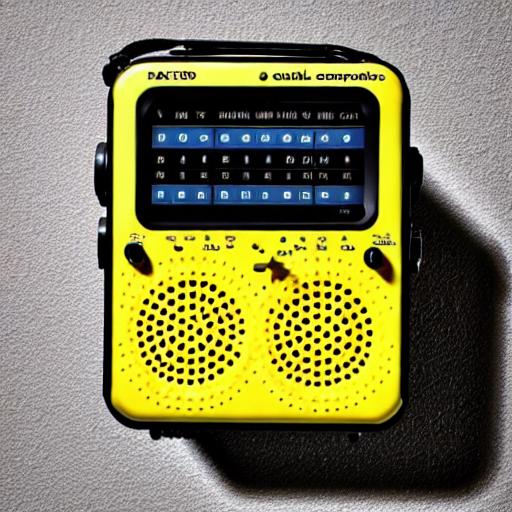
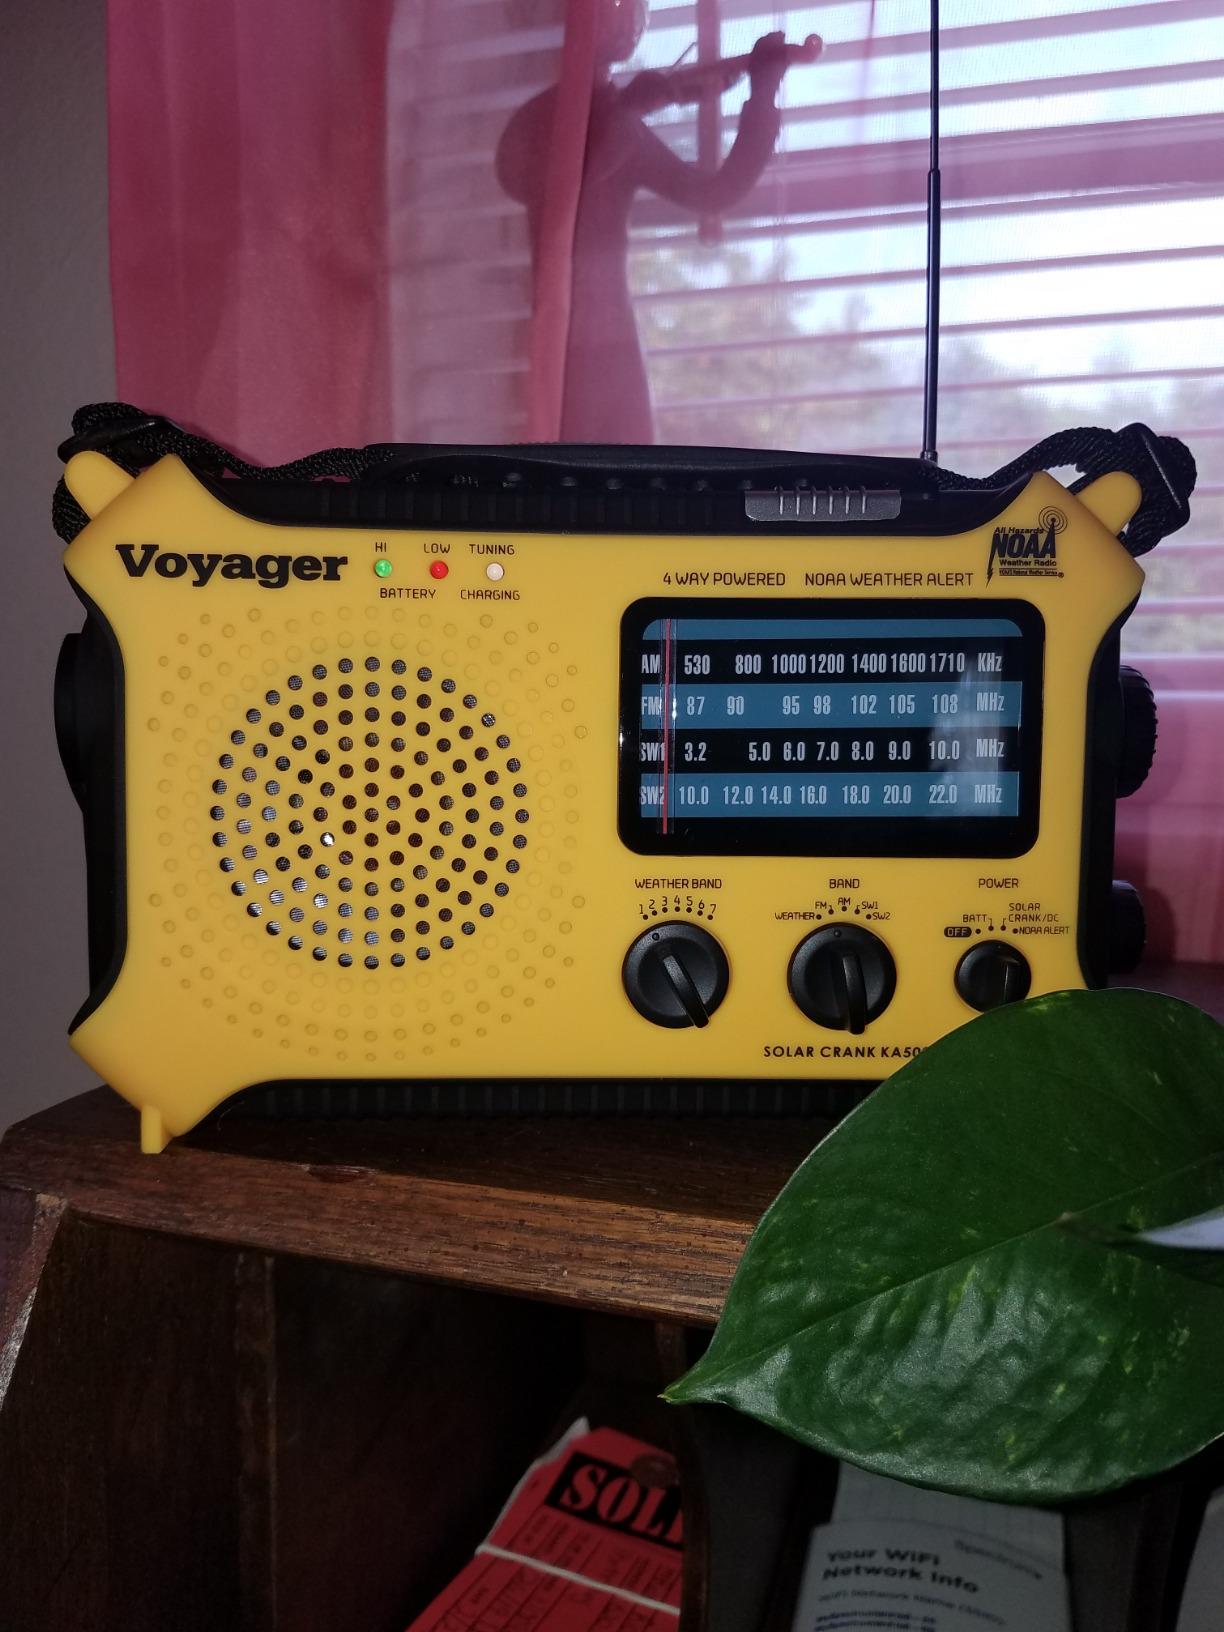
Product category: radio
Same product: no